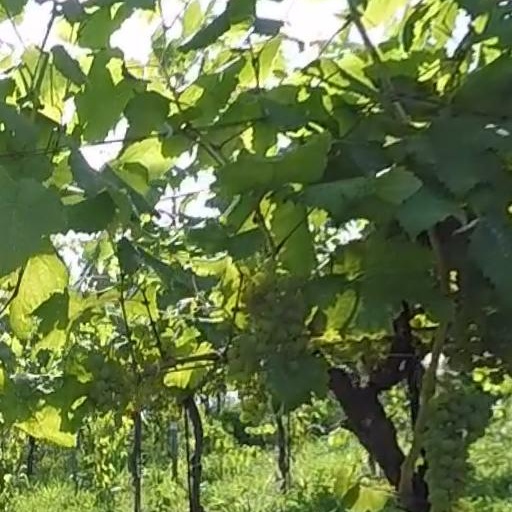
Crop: grape